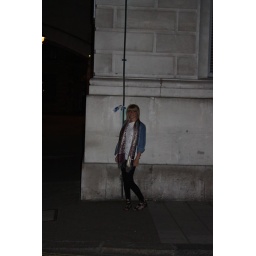
this is where the telephone box goes down to the minstry of magic in harry potter :)